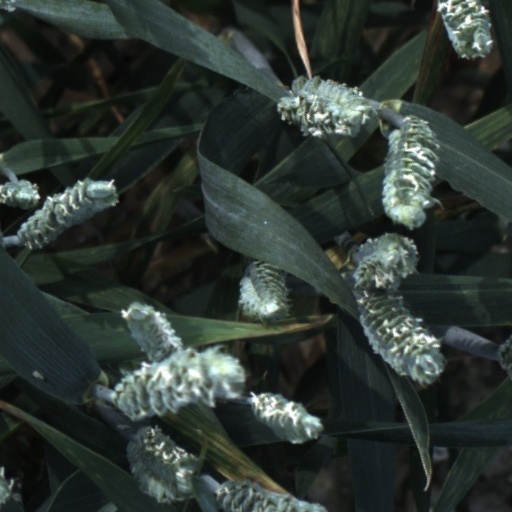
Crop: wheat